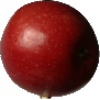
Label: braeburn_apple